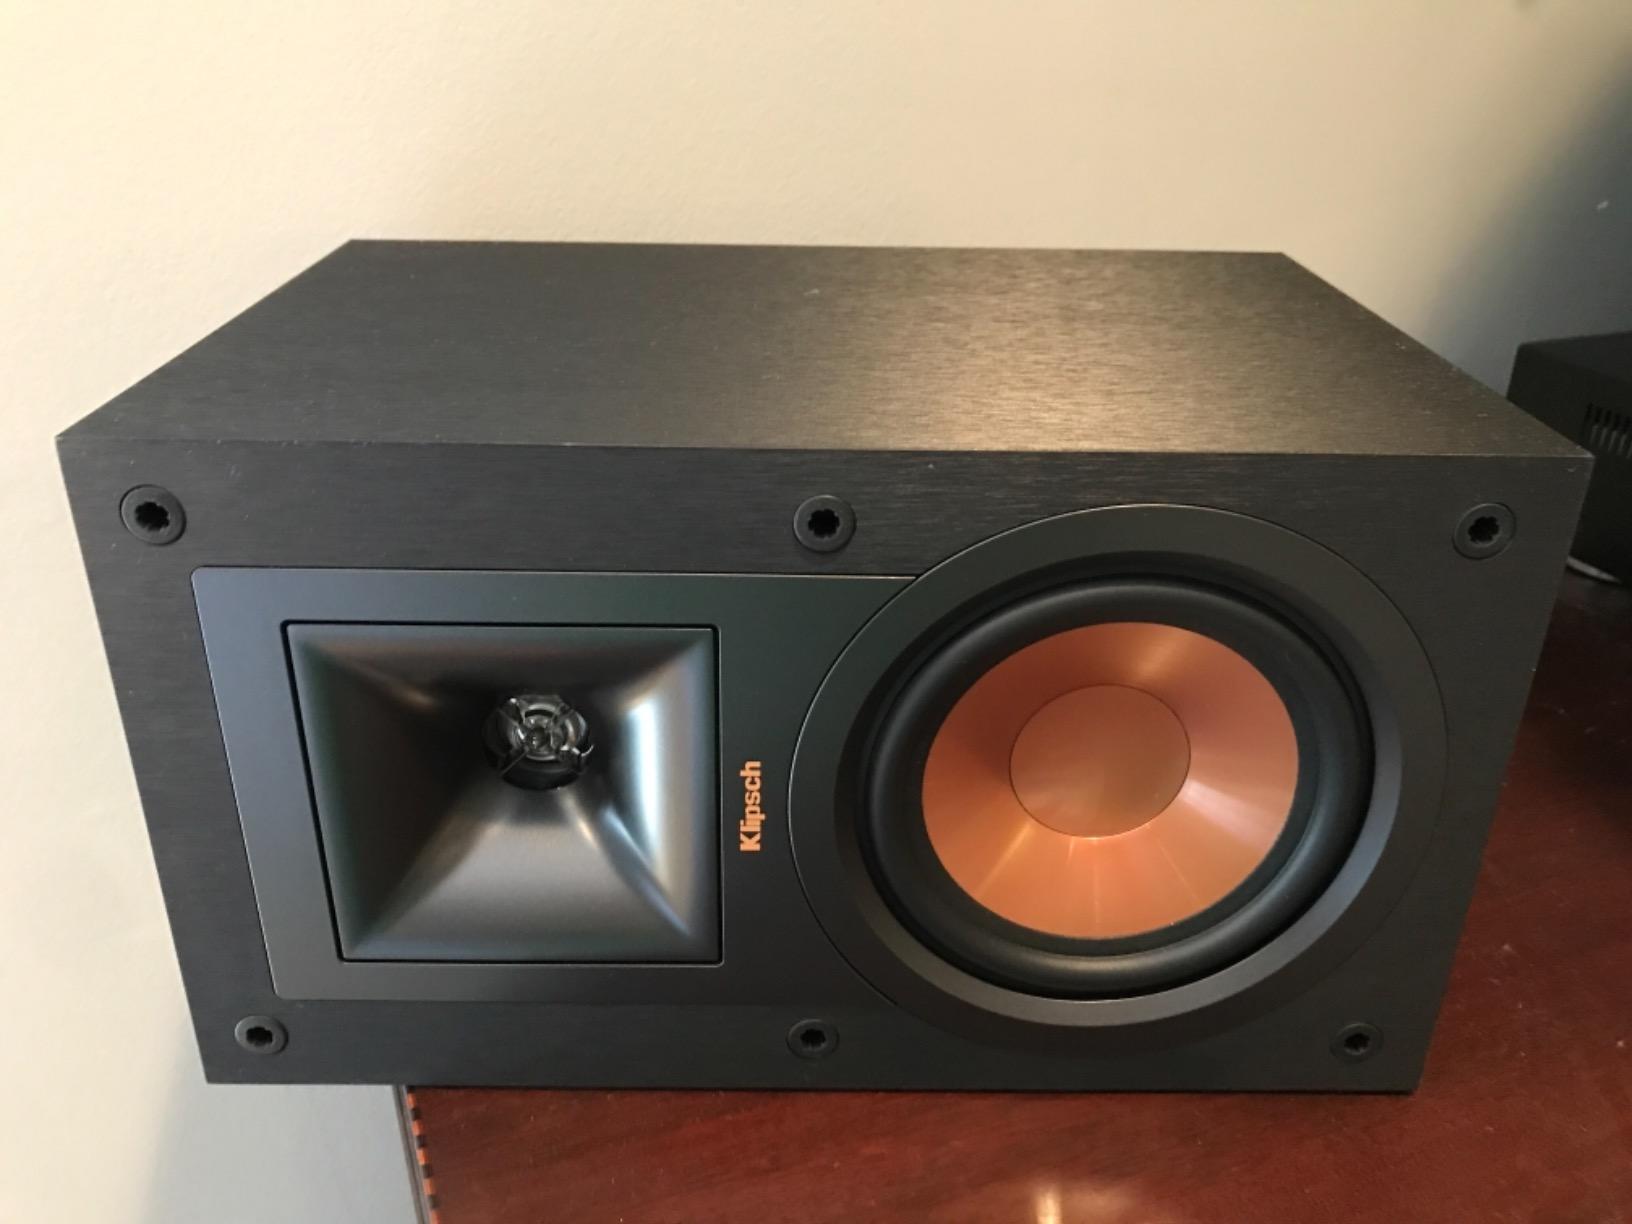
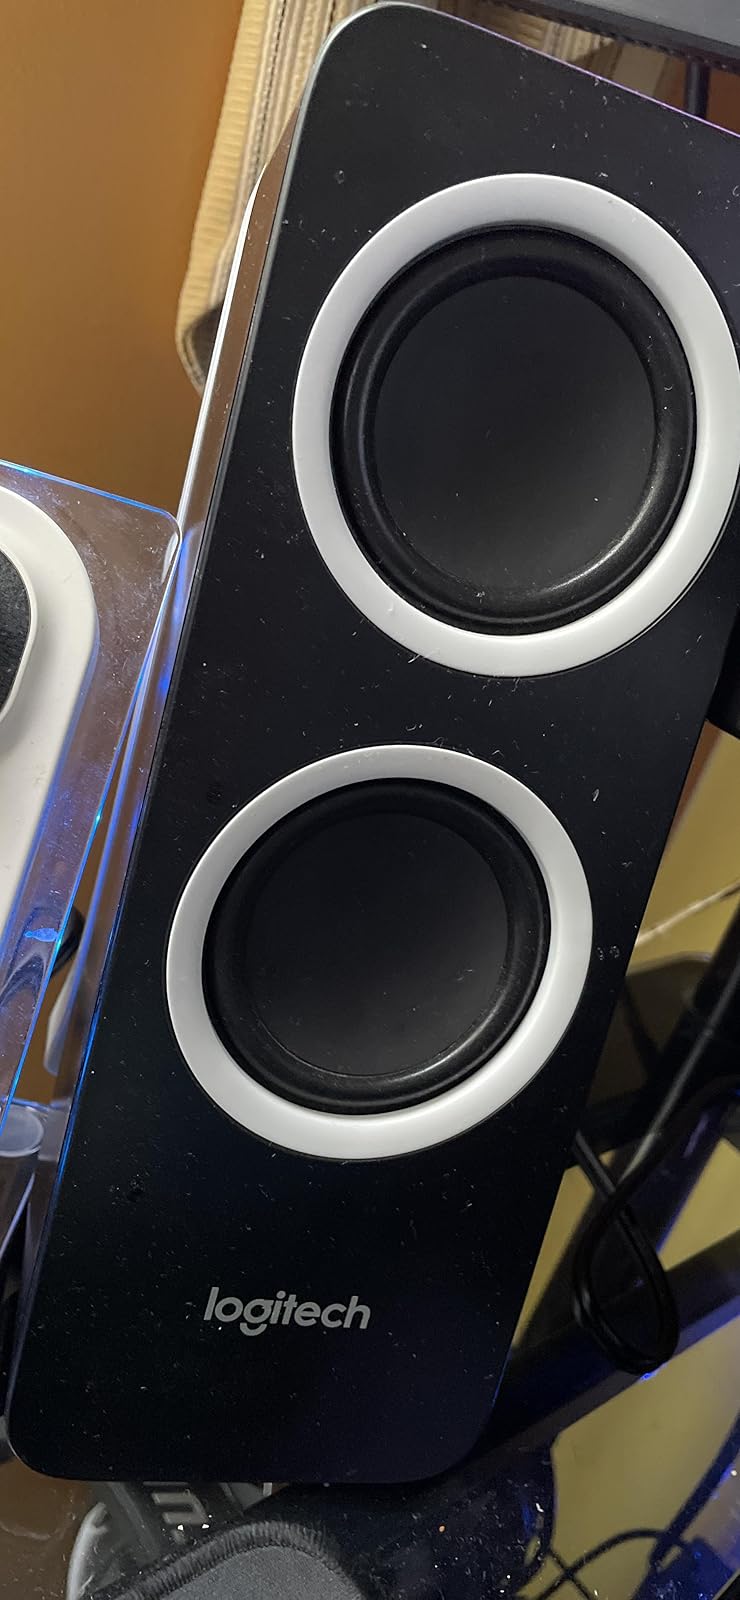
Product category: speaker
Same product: no